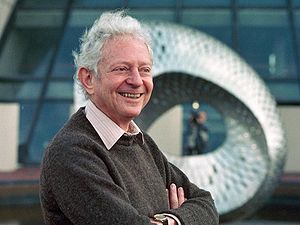
Leon M. Lederman
Leon Max Lederman var en amerikansk eksperimentelfysiker, der modtog Wolf Prize in Physics i 1982, sammen med Martin Lewis Perl, for deres forskning i kvarker og leptoner og nobelprisen i fysik i 1988 sammen med Melvin Schwartz og Jack Steinberger for deres forskning i neutrinoer. Lederman var direktør for Fermi National Accelerator Laboratory i Batavia, Illinois. Han grundlagde Illinois Mathematics and Science Academy i Aurora i 1986 og var Resident Scholar Emeritus på stedet fra 2012 frem til sin død i 2018.